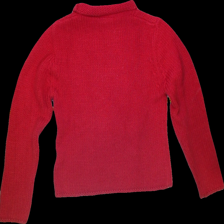
View: back
Type: Sweater
Category: Ladies
Brand: Not Applicable
Colors: Red
Material: 67%acryl 33%wool
Size: L
Trend: No trend
Stains: No
Price range: 50-100
Recommended usage: Reuse